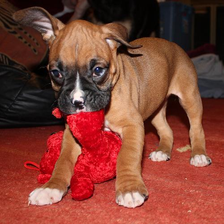
Species: dog
Breed: boxer